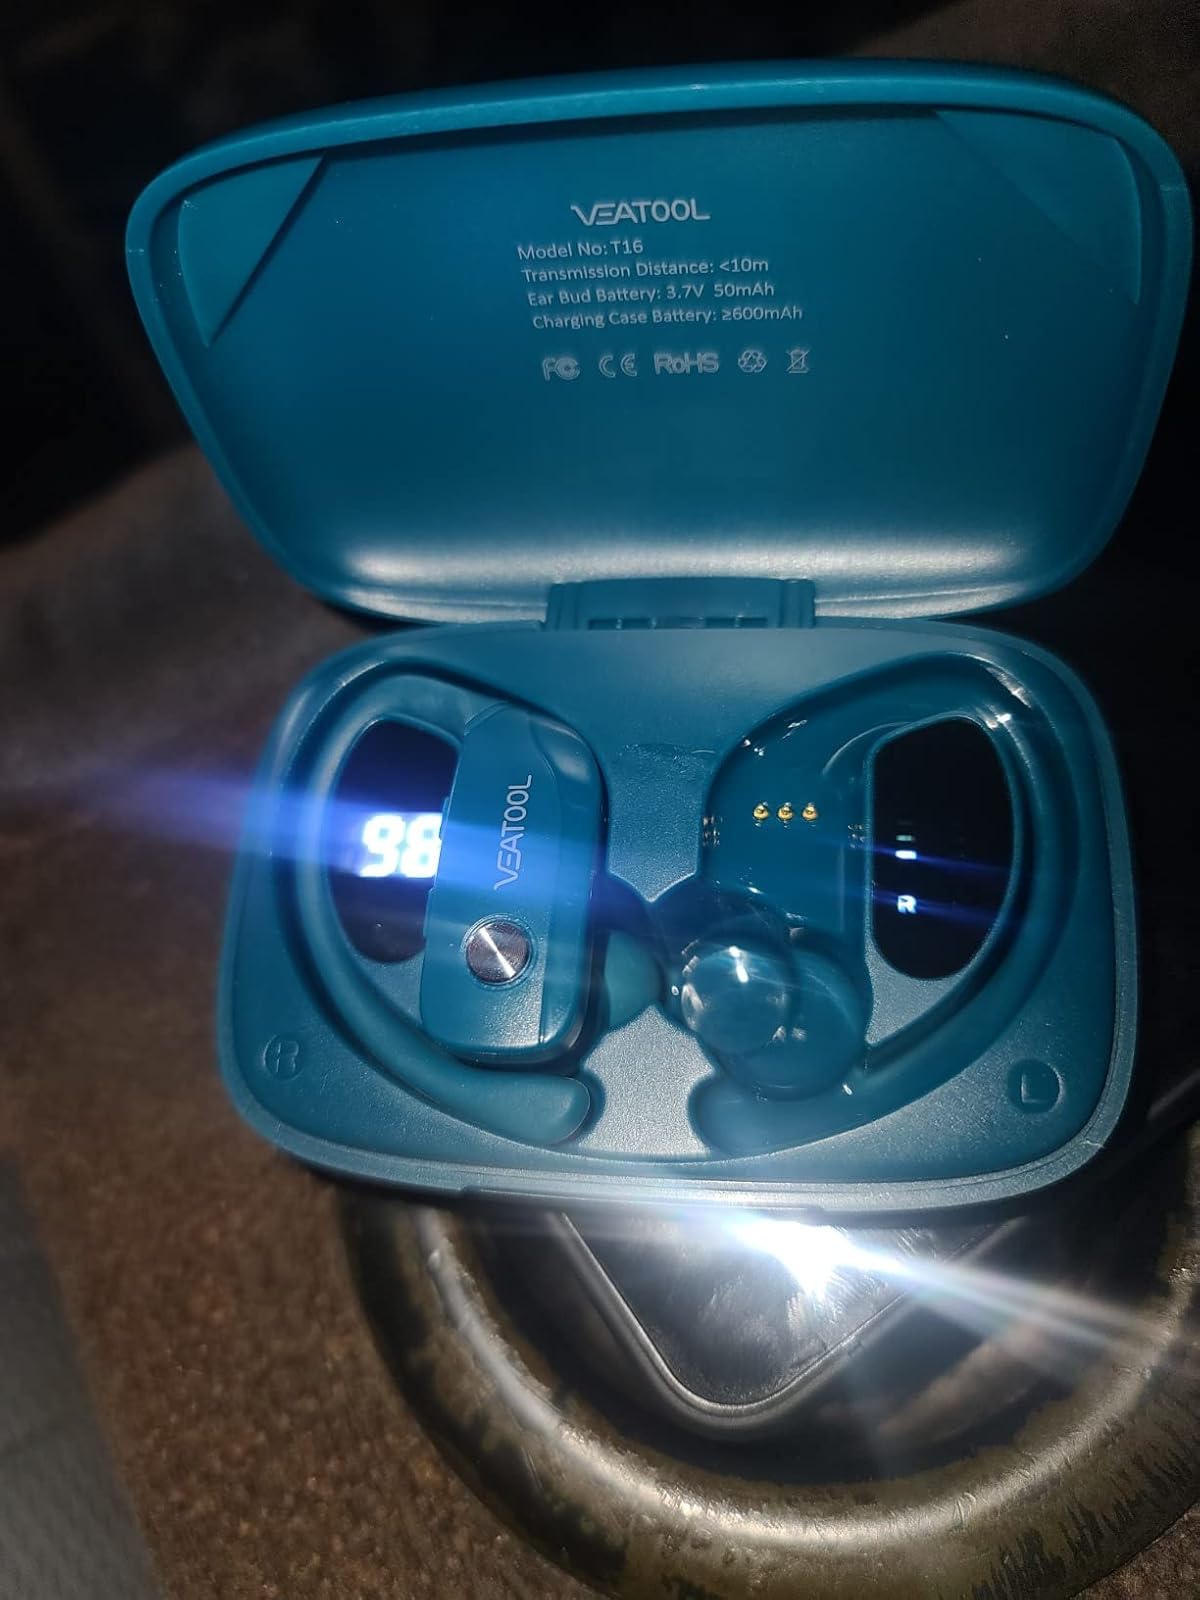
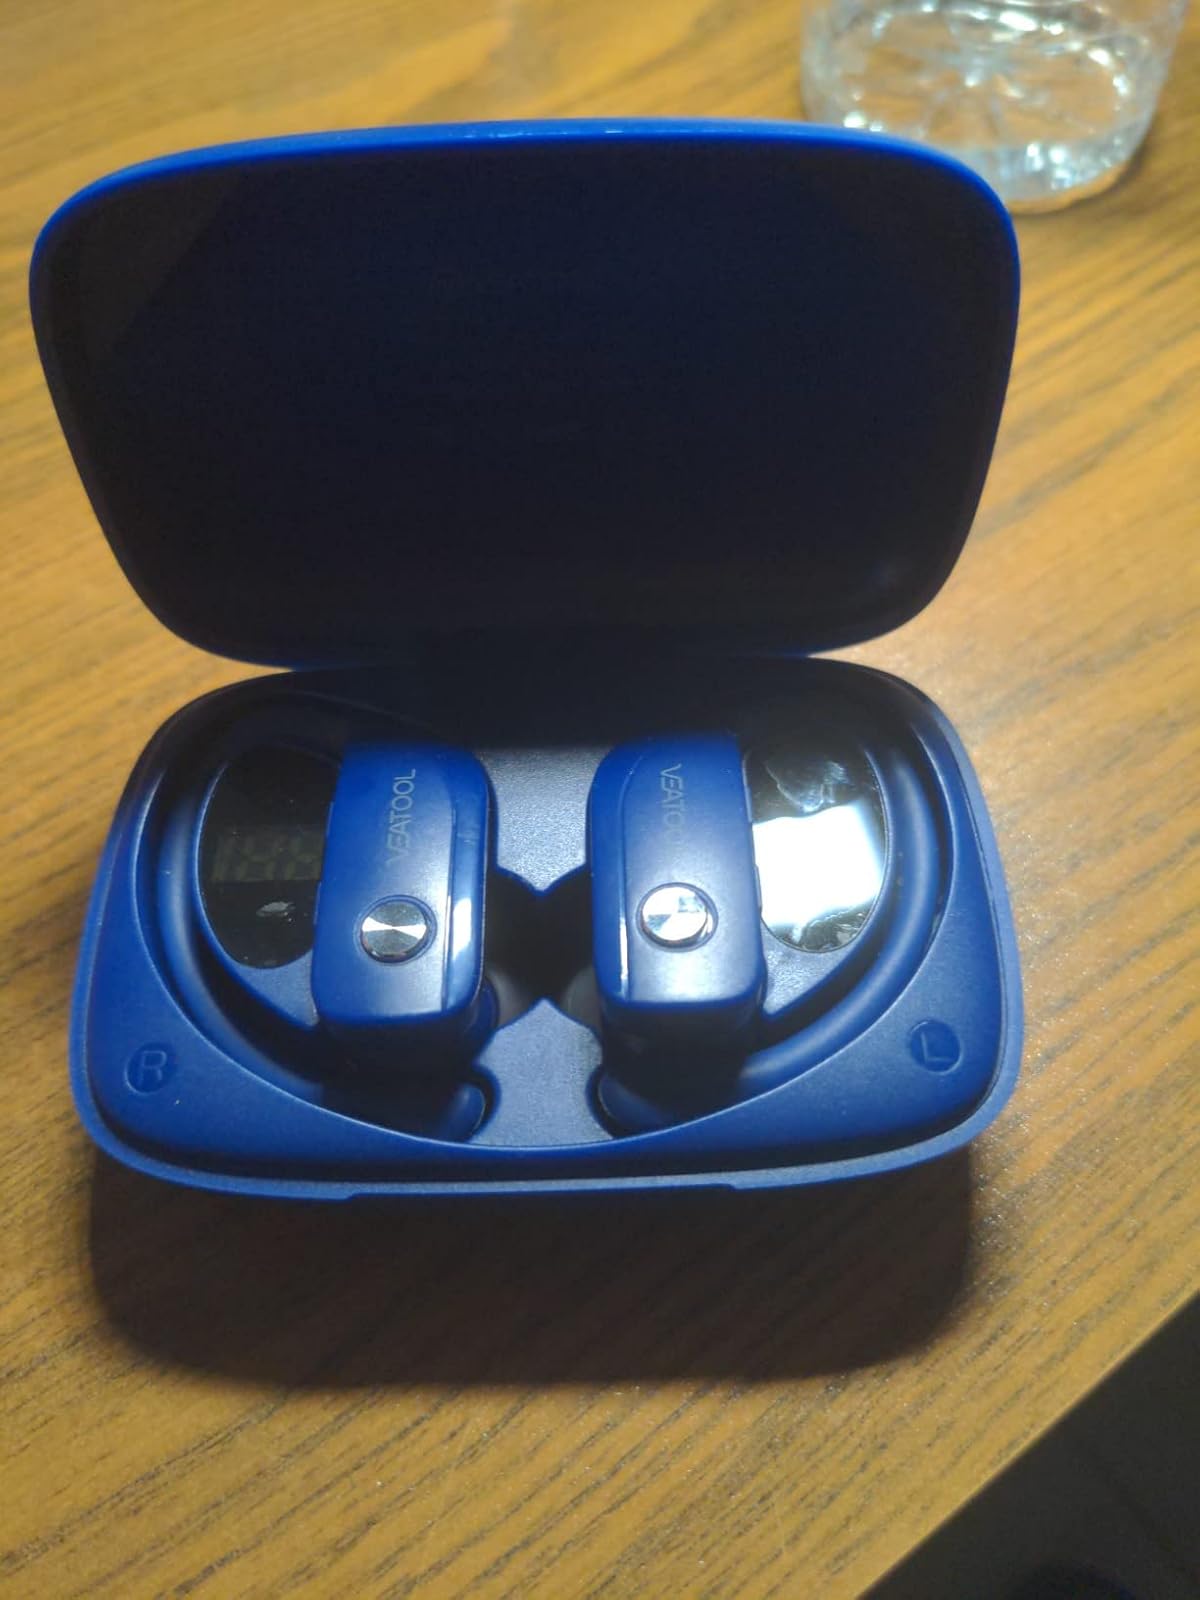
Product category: earbuds
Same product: no